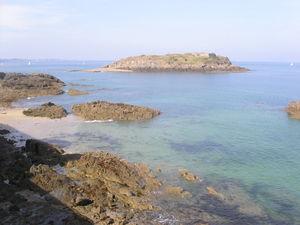
île du Grand Bé vu depuis les remparts de Saint-Malo.
Le Grand Bé est une île inhabitée de Saint-Malo située à l'embouchure de la Rance, au pied des remparts de Saint-Malo. Elle devient presqu'île à marée basse et l'on peut ainsi y accéder à pied depuis la plage de Bon-Secours. Chateaubriand y est enterré.